Orlyval

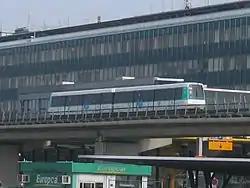
An Orlyval shuttle arriving at Orly 4

Orly Airport is the primary airport for domestic flights between Paris and other cities in France. During the 1980s, the only transportation options to the airport were by road. Bus routes to the airport were often crowded and traffic jams were frequent.